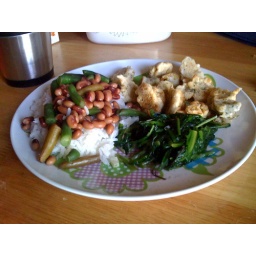
Dinner tonight, black eyes peas with green beans over rice, dandiliongreens and fried dandilion flowers.Mona Kate